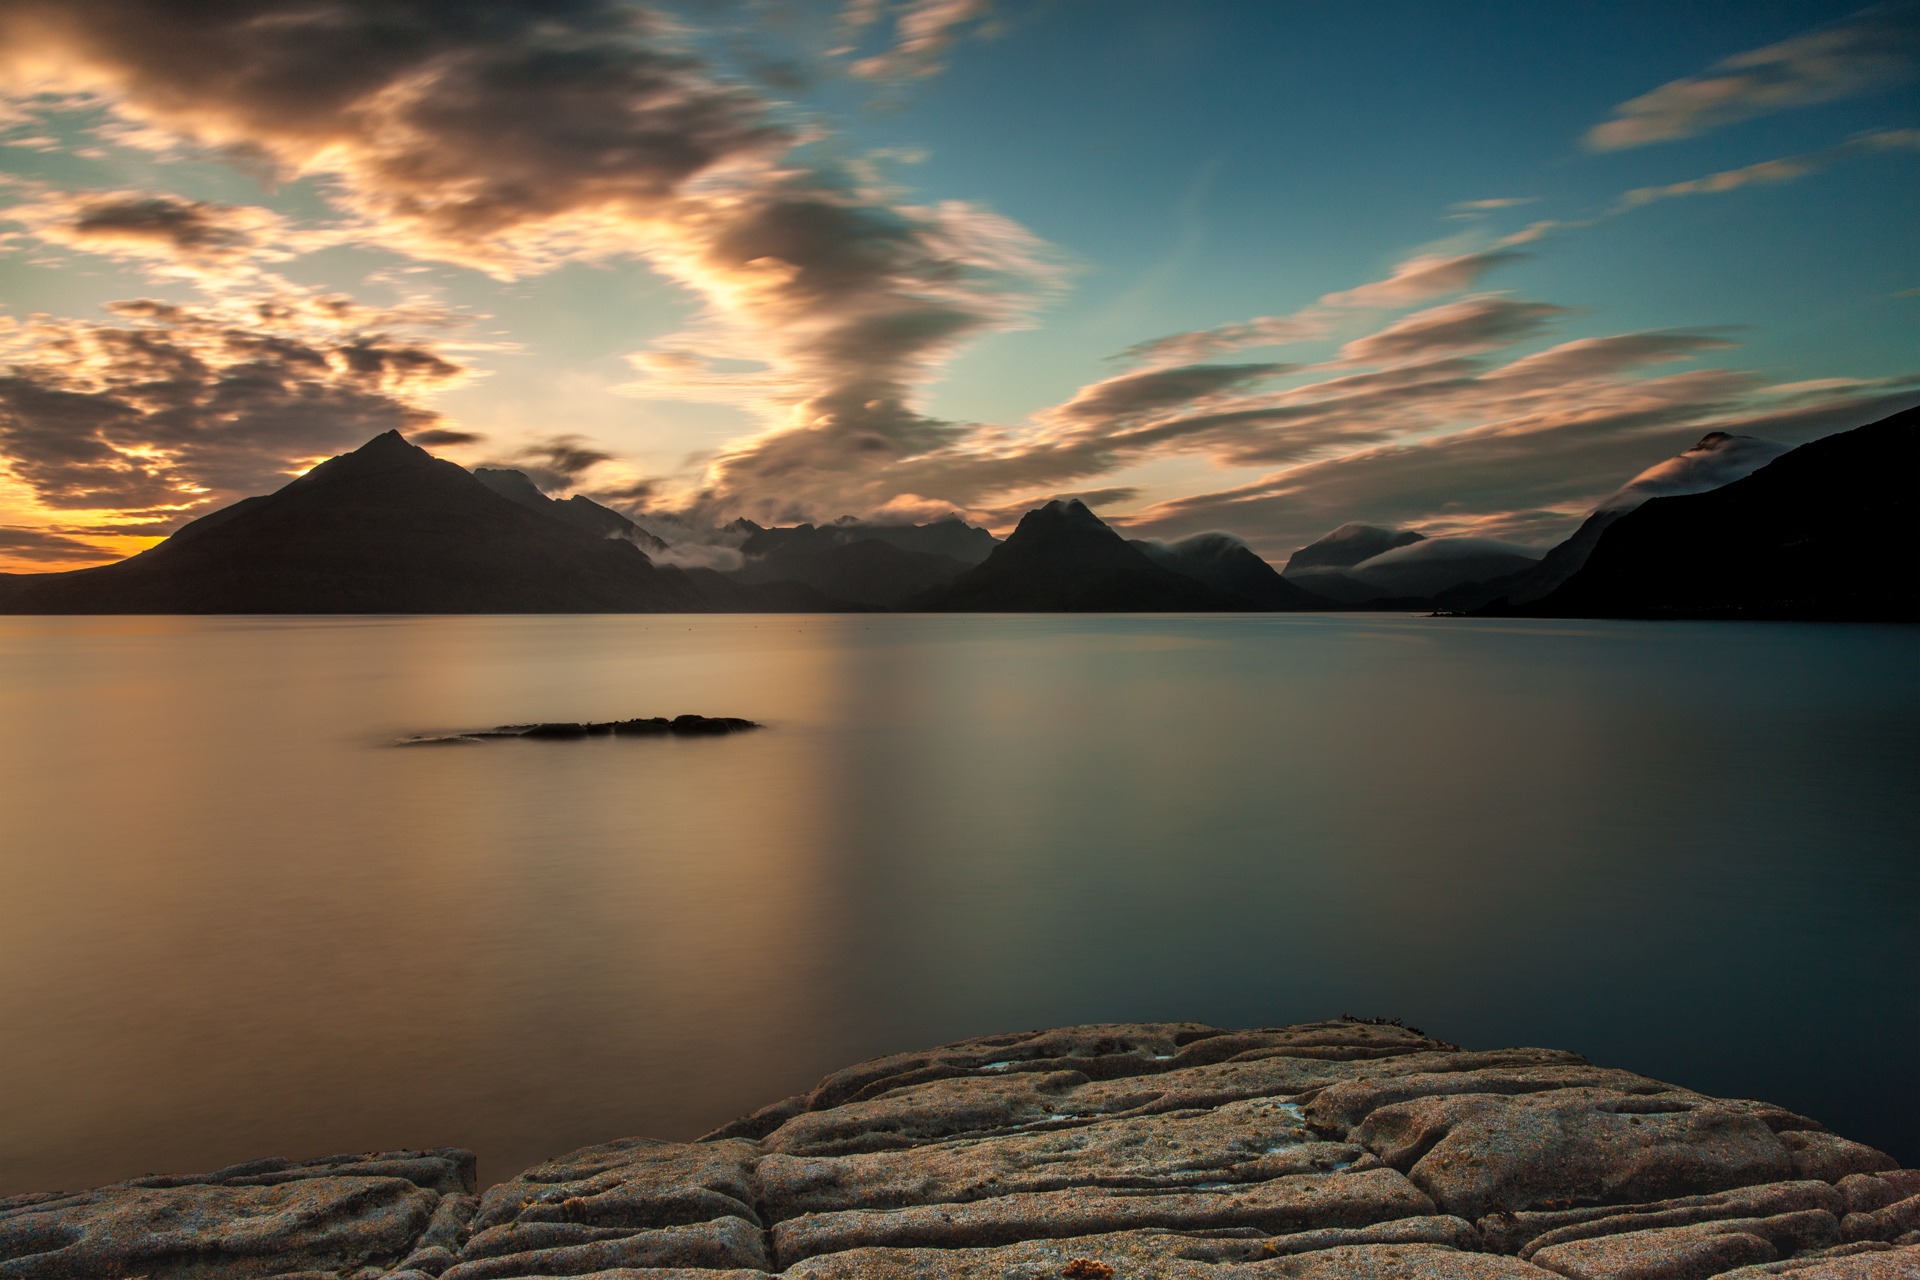
beach, landscape, sea, coast, water, nature, rock, ocean, horizon, mountain, cloud, sky, sunrise, sunset, sunlight, morning, lake, dawn, dusk, evening, twilight, reflection, peaceful, bay, rest, sunny, clouds, meditation, loch, harmony, schroff, meteorological phenomenon, atmospheric phenomenon